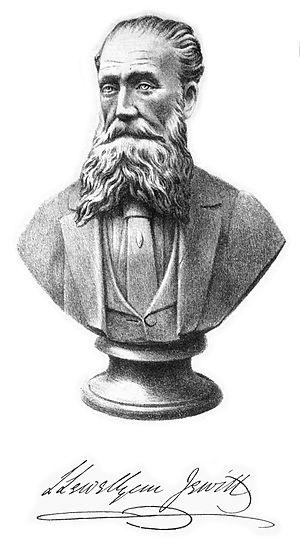
Llewellyn Frederick William Jewitt est un illustrateur, graveur, scientifique et auteur célèbre de The Ceramic Art of Great Britain, 1878. Ses productions, d'un nombre important, recouvrent des centres d'intérêt variés.